Thornbury, Bradford

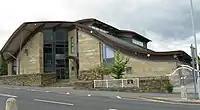
St. Margarets Church and the Thornbury Centre, Leeds Old Road

On Dick Lane in the Gallagher Leisure Park is the Odeon Leeds-Bradford a 13 screen multiplex cinema.